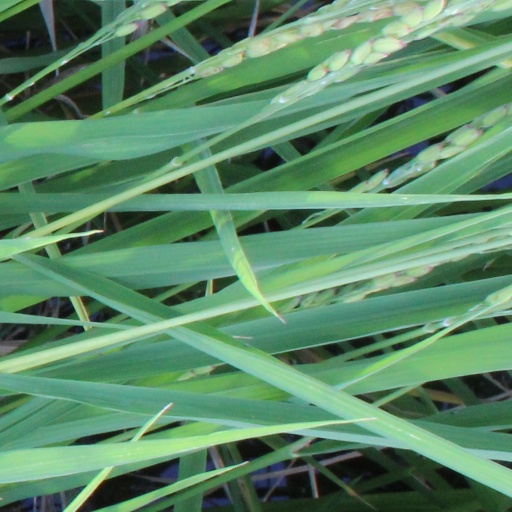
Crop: rice